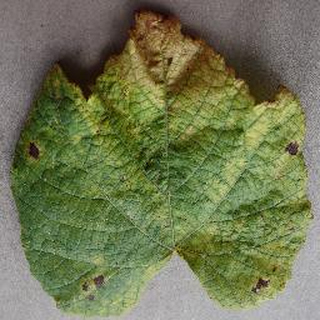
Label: grape_leaf_blight